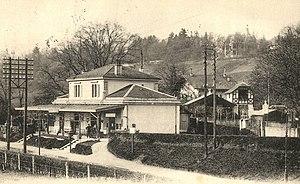
L'ancienne gare de Chambésy datant de 1861, dans la campagne genevoise.
La gare de Chambésy est une gare ferroviaire située sur la commune genevoise de Pregny-Chambésy, en Suisse.